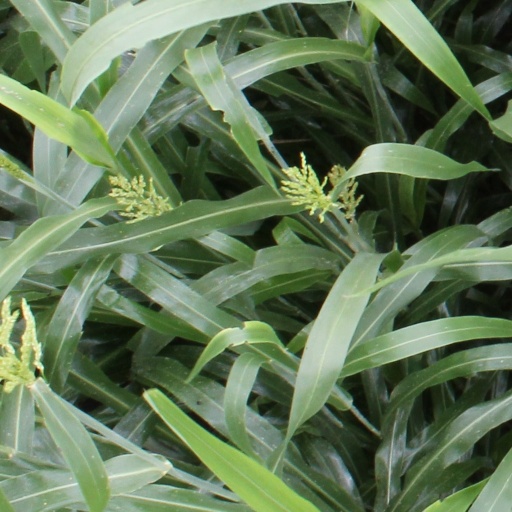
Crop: sorghum